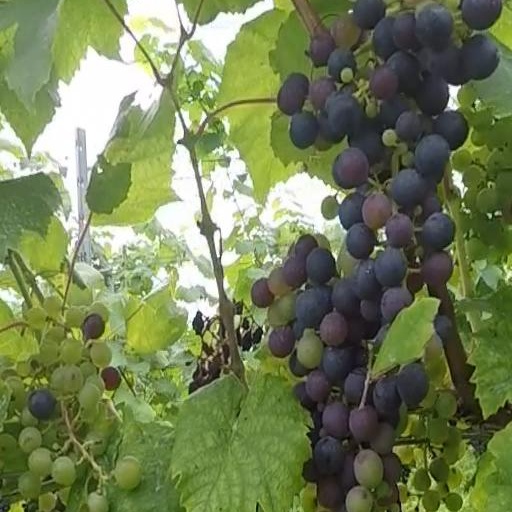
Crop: grape